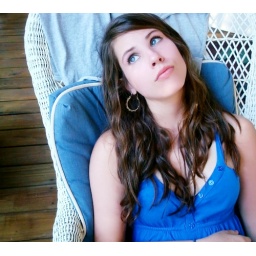
Claire, taken while she was reading her book on the screen porch at our house in Florida.